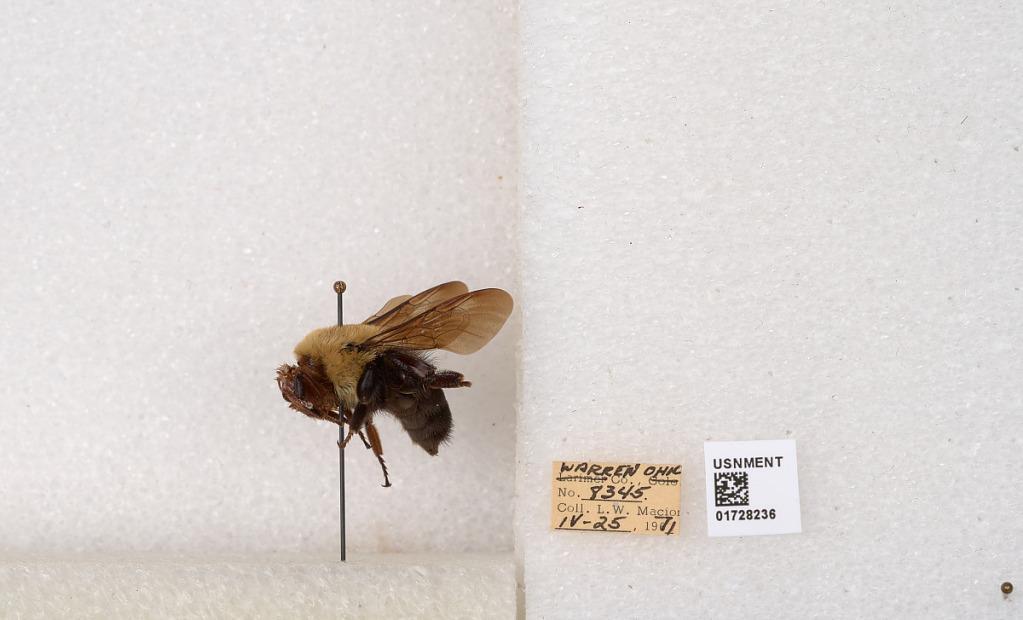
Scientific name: Bombus (Separatobombus) griseocollis (De Geer)
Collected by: L. Macior
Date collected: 1971-4-25
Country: United States
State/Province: Ohio
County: Warren
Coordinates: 39.4276, -84.1668